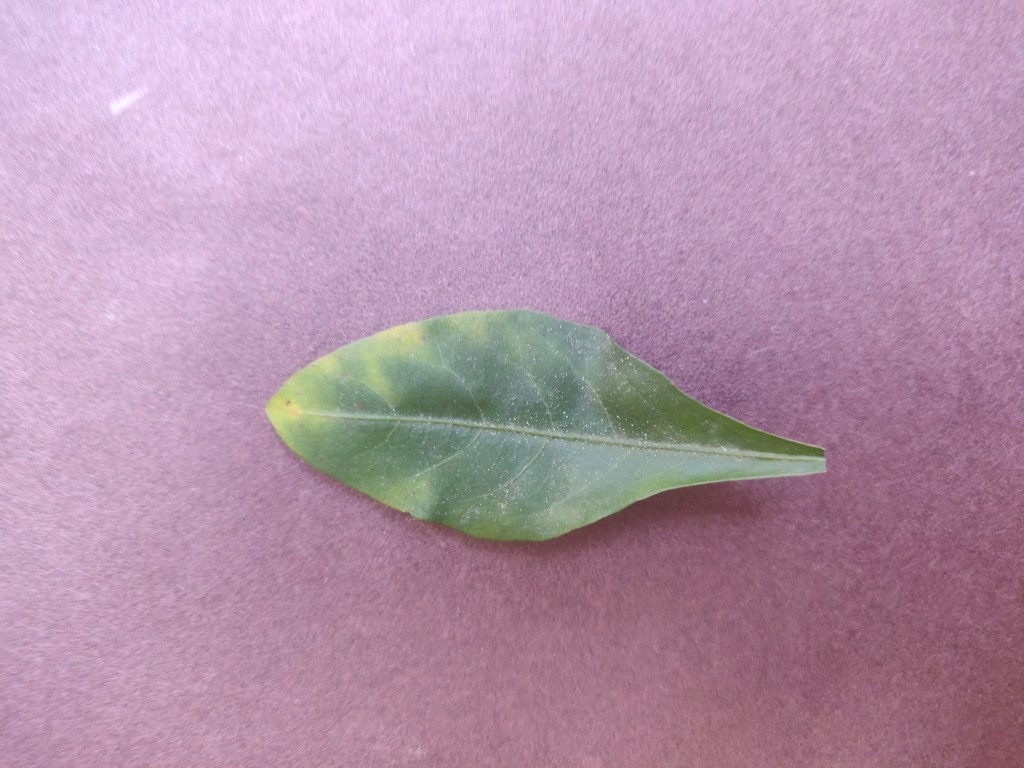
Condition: Unhealthy
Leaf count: single
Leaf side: front